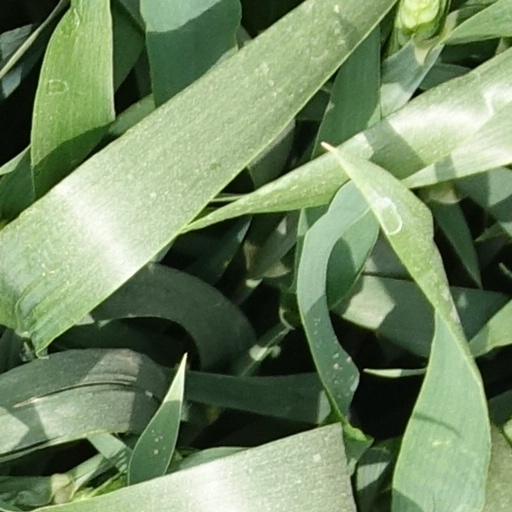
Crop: wheat